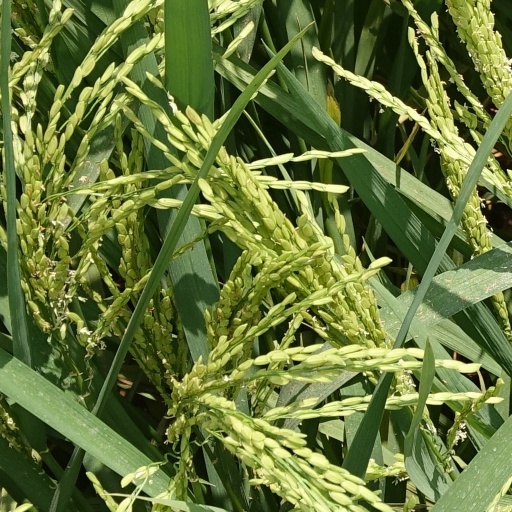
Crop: rice